Néron (Isère)

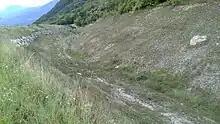
View of the merlon in the hamlet of Ripaillère in Saint-Martin-le-Vinoux, cleared of recent fallen blocks.

On August 14, 2011, a rockfall of 1,500 m³ (4,300 tons) occurred in the Godefroy corridor, on the eastern slope of the Néron. It came from a 5,000 m³ rock column that had been destabilised during the 2003 fire. The hamlet of Ripaillère, which had already been devastated in 1788 by a similar event, remained under threat, and a monitoring system including inclinometers was put in place in 2006; in addition, a 300-metre long, 25-metre wide and 9-metre high merlon was erected the following year. A few dozen hours before the landslide, the sensors detected unusual ground movements and the inhabitants were evacuated. Seventeen boulders were stopped by the merlon, the largest of which were around fifteen to twenty tonnes. As the threat had not been eliminated, a net was installed at the end of November and it was decided to proceed with blasting to purge the cliff on December 13. A nine-ton boulder was stopped by the net, the other boulders ending up in the merlon.